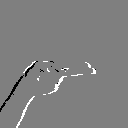
ASL letter: h